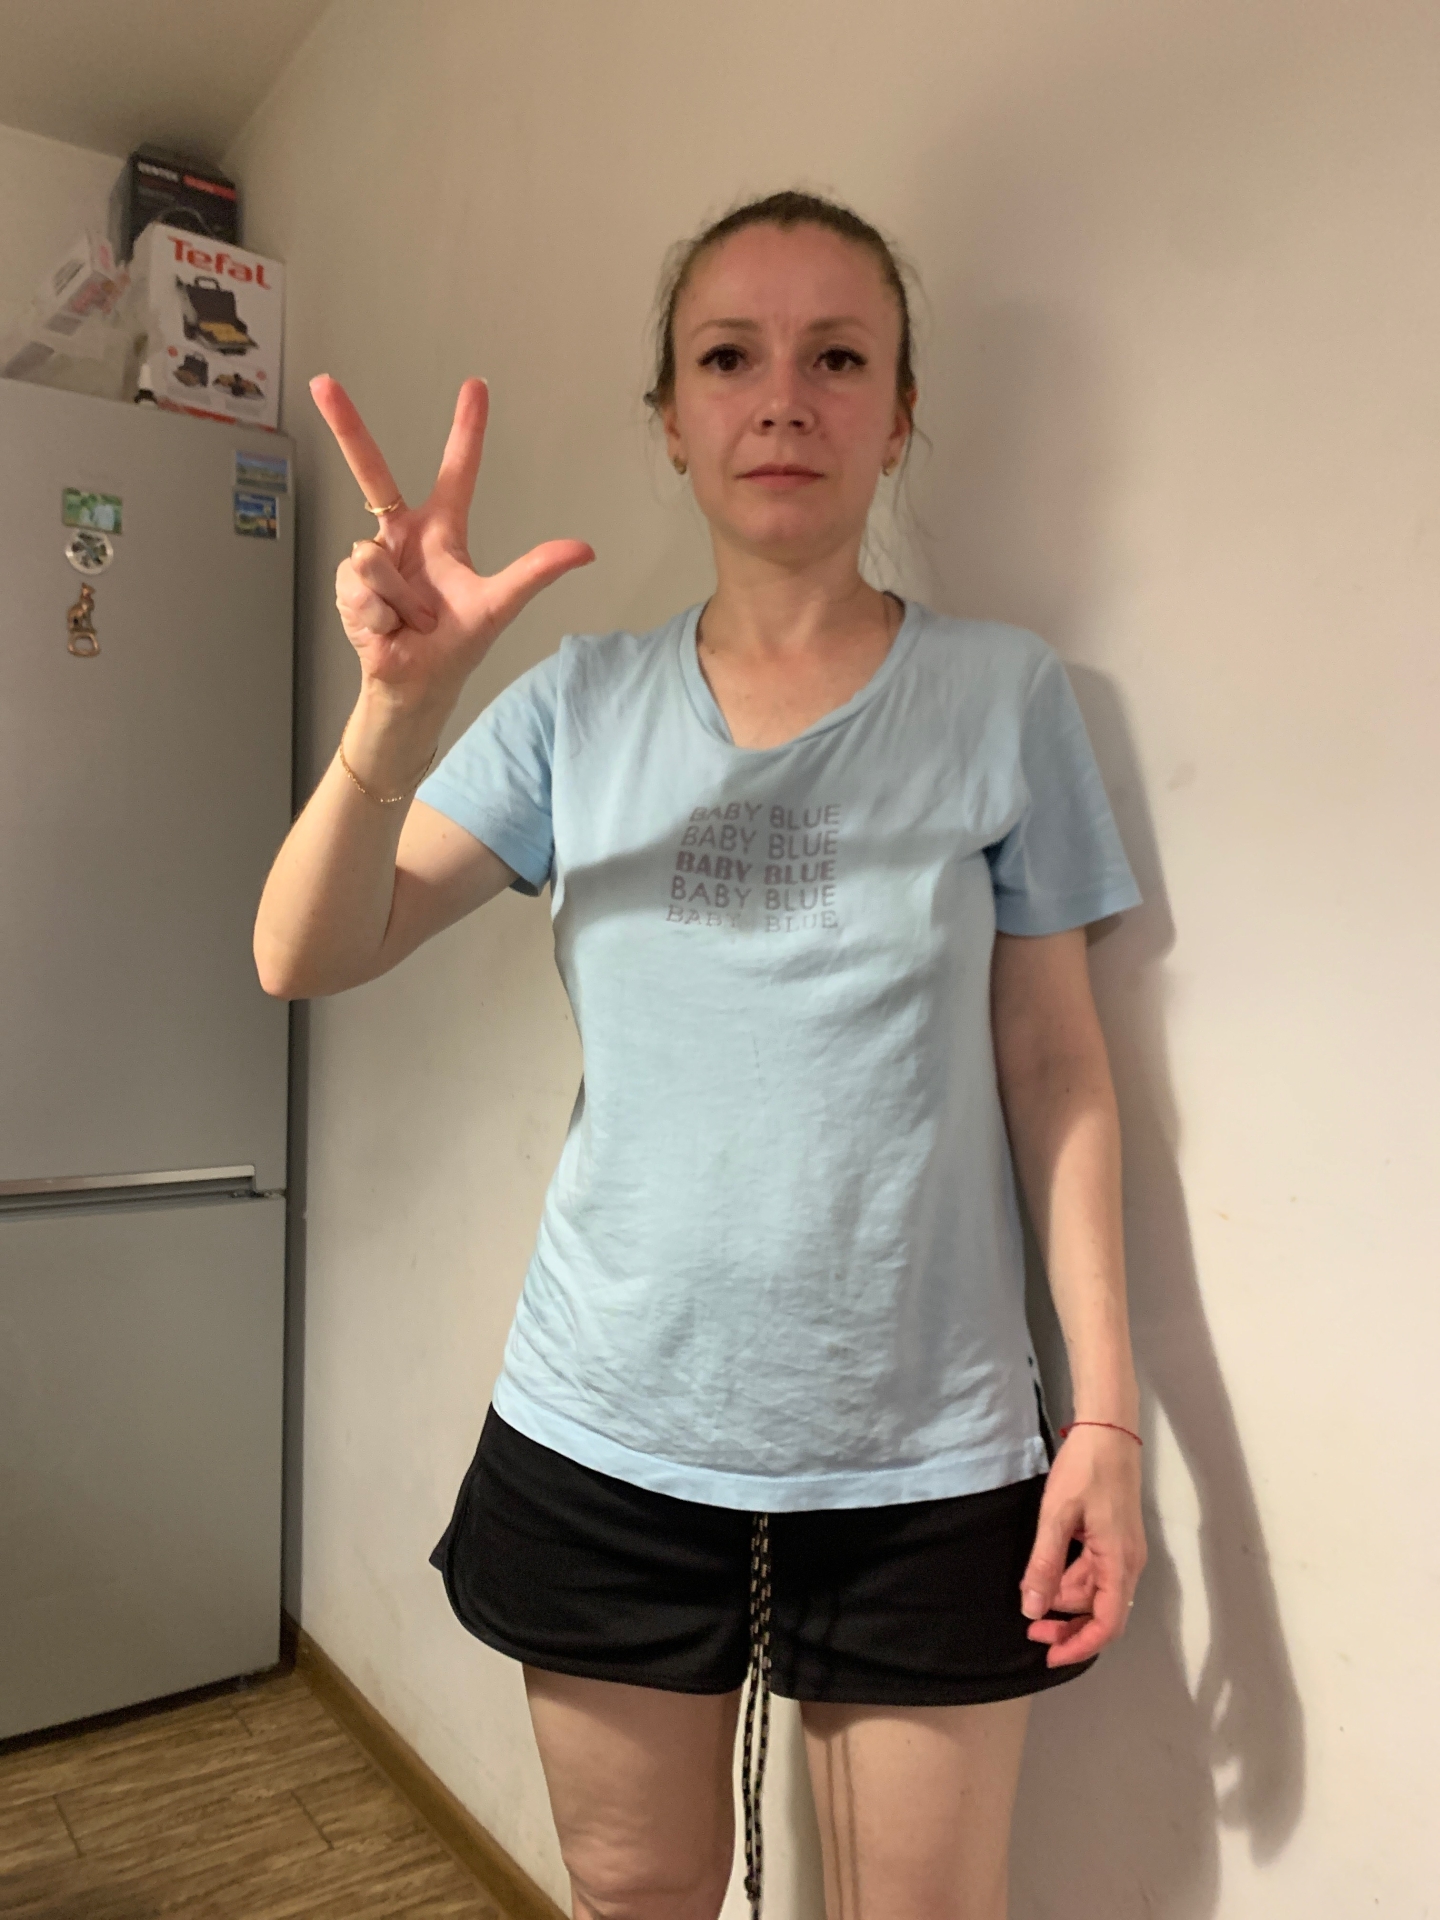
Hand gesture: three2